Petr Hapka

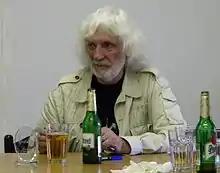
Hapka in 2010

Petr Hapka (13 May 1944 – 25 November 2014) was a Czech composer, one of the most significant composers of Czech film music scores. He is known for his collaborations with the lyricist Michal Horáček.